Deon Meyer

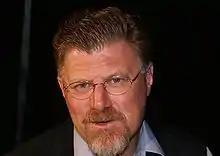
Deon Meyer, South African novelist.

Deon Godfrey Meyer is a South African thriller novelist, writing primarily in Afrikaans. His works have been translated into 28 languages. He has also written numerous scripts for television and film.